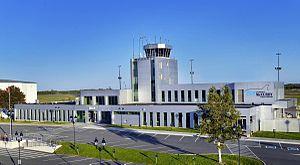
L'aéroport de Sydney-J.A. Douglas McCurdy est un aéroport situé en Nouvelle-Écosse, au Canada.